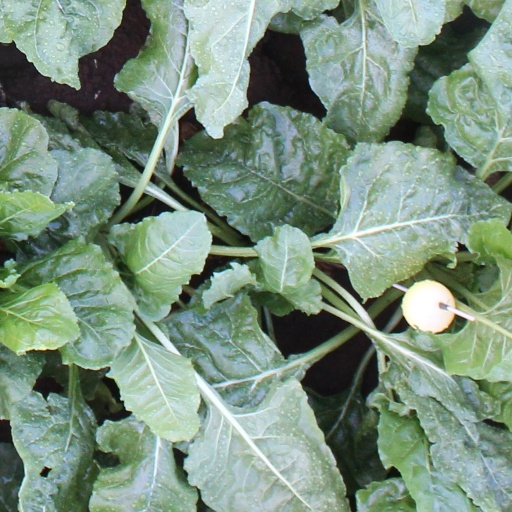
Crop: sugar beet